Demänovská Cave of Liberty

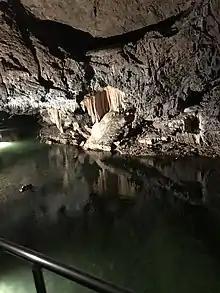

Demänovská Cave of Liberty (Slovak: "Demänovská jaskyňa slobody") is a karst cave in Low Tatras, Slovakia. The cave was discovered in 1921, and, opened to the public in 1924. It is the most visited cave in Slovakia.